Santa Maria della Verità

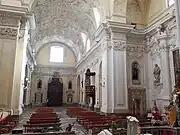
Interior

The church was originally attached to the Discalced Augustinians, who arrived in 1593 to Naples, and had settled in the adjacent convent in 1597. The church was built during 1603–1627 by Giovan Giacomo di Conforto (who was also architect of the church of Santa Teresa degli Scalzi). The church was restored in 1688 by Arcangelo Guglielmelli and Giuseppe Astarita. The church was the setting of scenes in the 1954 movie "L'oro di Napoli" by Vittorio De Sica.